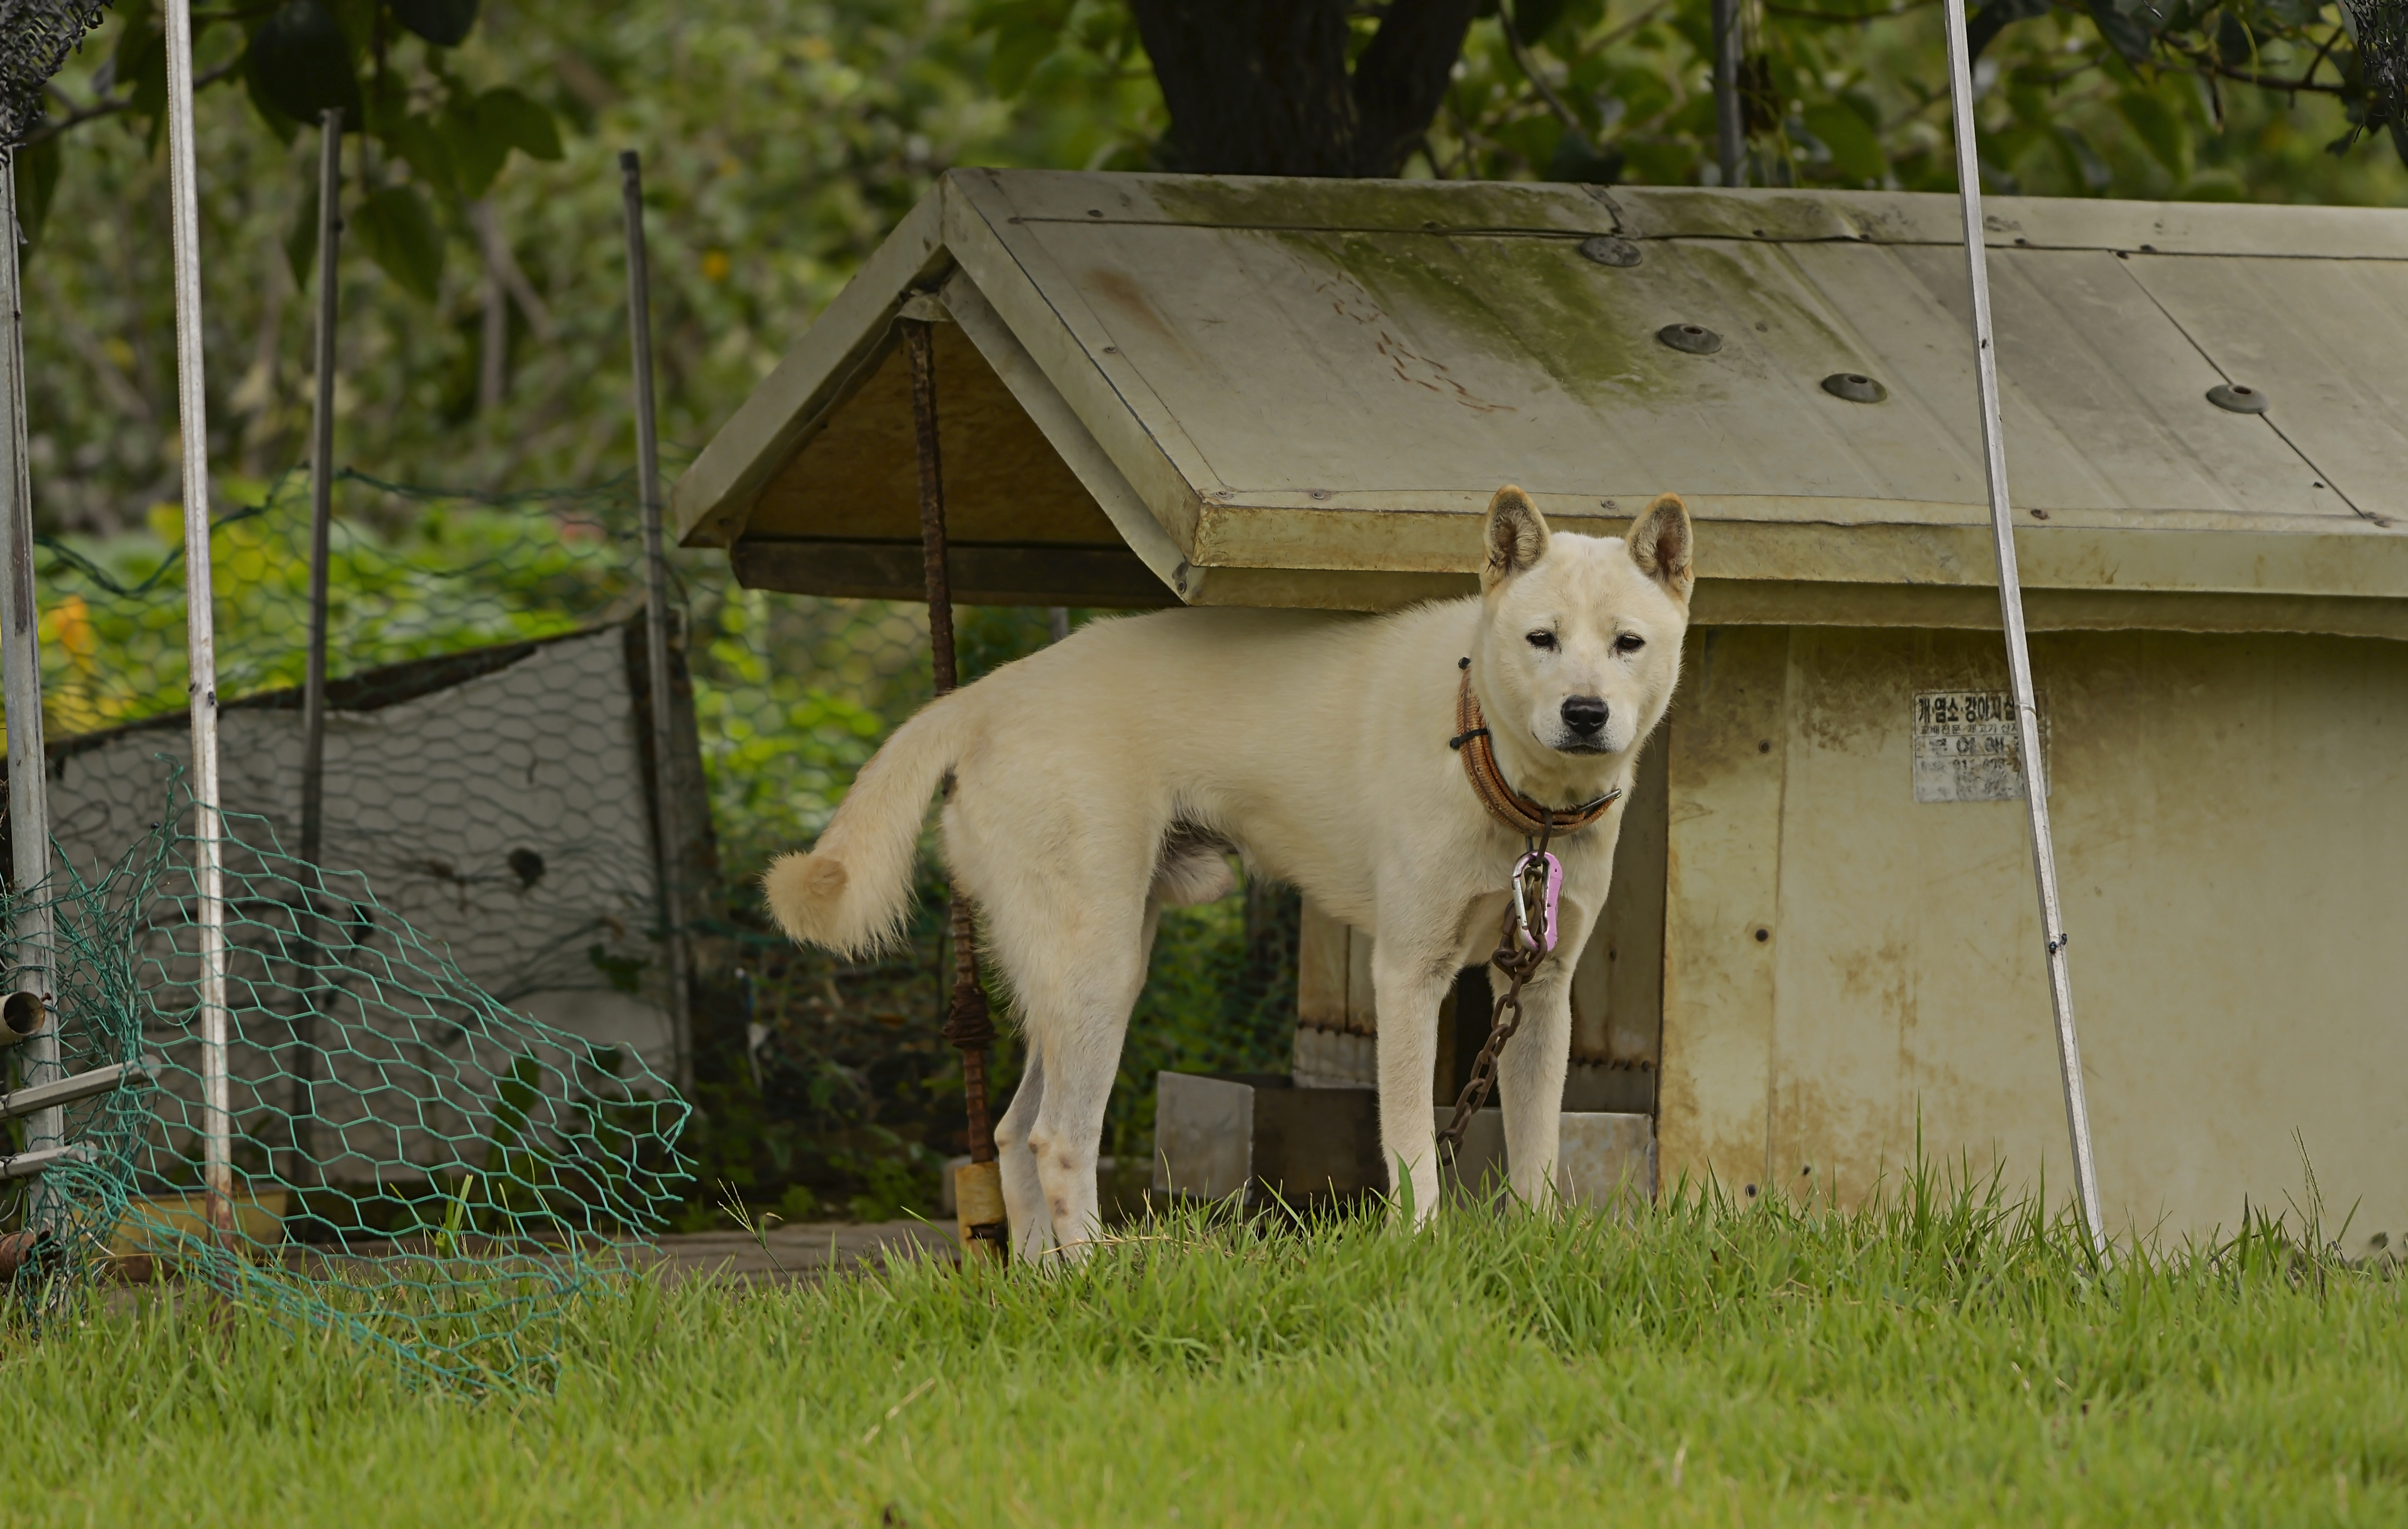
natural, mammal, vertebrate, dog, canidae, dog breed, carnivore, kishu, korean jindo dog, dogo argentino, wildlife, non sporting group, fawn, canaan dog